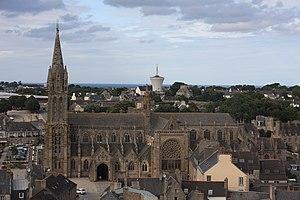
Saint-Pol-de-Leon
Saint-Pol-de-Léon [sɛ̃ pɔl də leɔ̃] est une commune française du département du Finistère, en région Bretagne.
Il existe 171 basiliques mineures en France.
La cathédrale Saint-Paul-Aurélien de Saint-Pol-de-Léon est une église cathédrale qui était le siège du diocèse de Léon, créé au VIᵉ siècle et supprimé en 1801. L'église fait actuellement partie du diocèse de Quimper et Léon dont elle est l'un des deux sièges. Elle fait l’objet d’un classement au titre des monuments historiques par la liste de 1840.